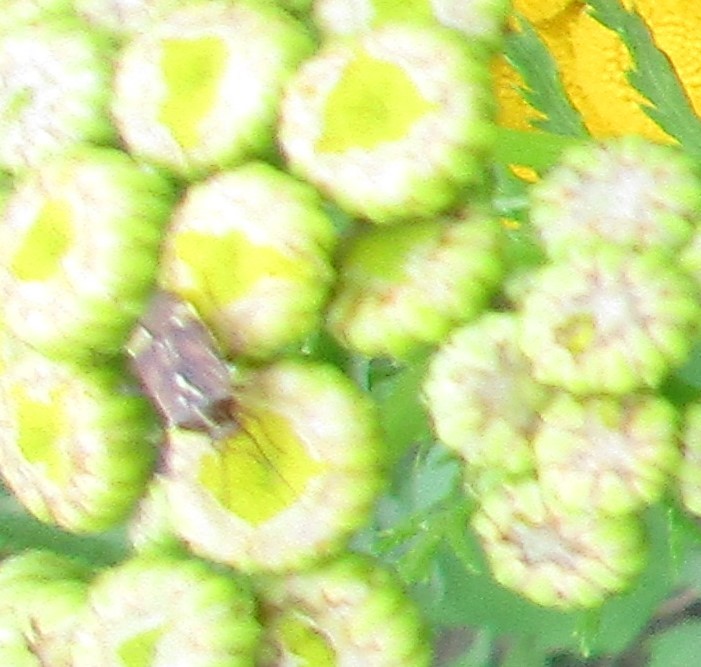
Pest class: lygus_bug